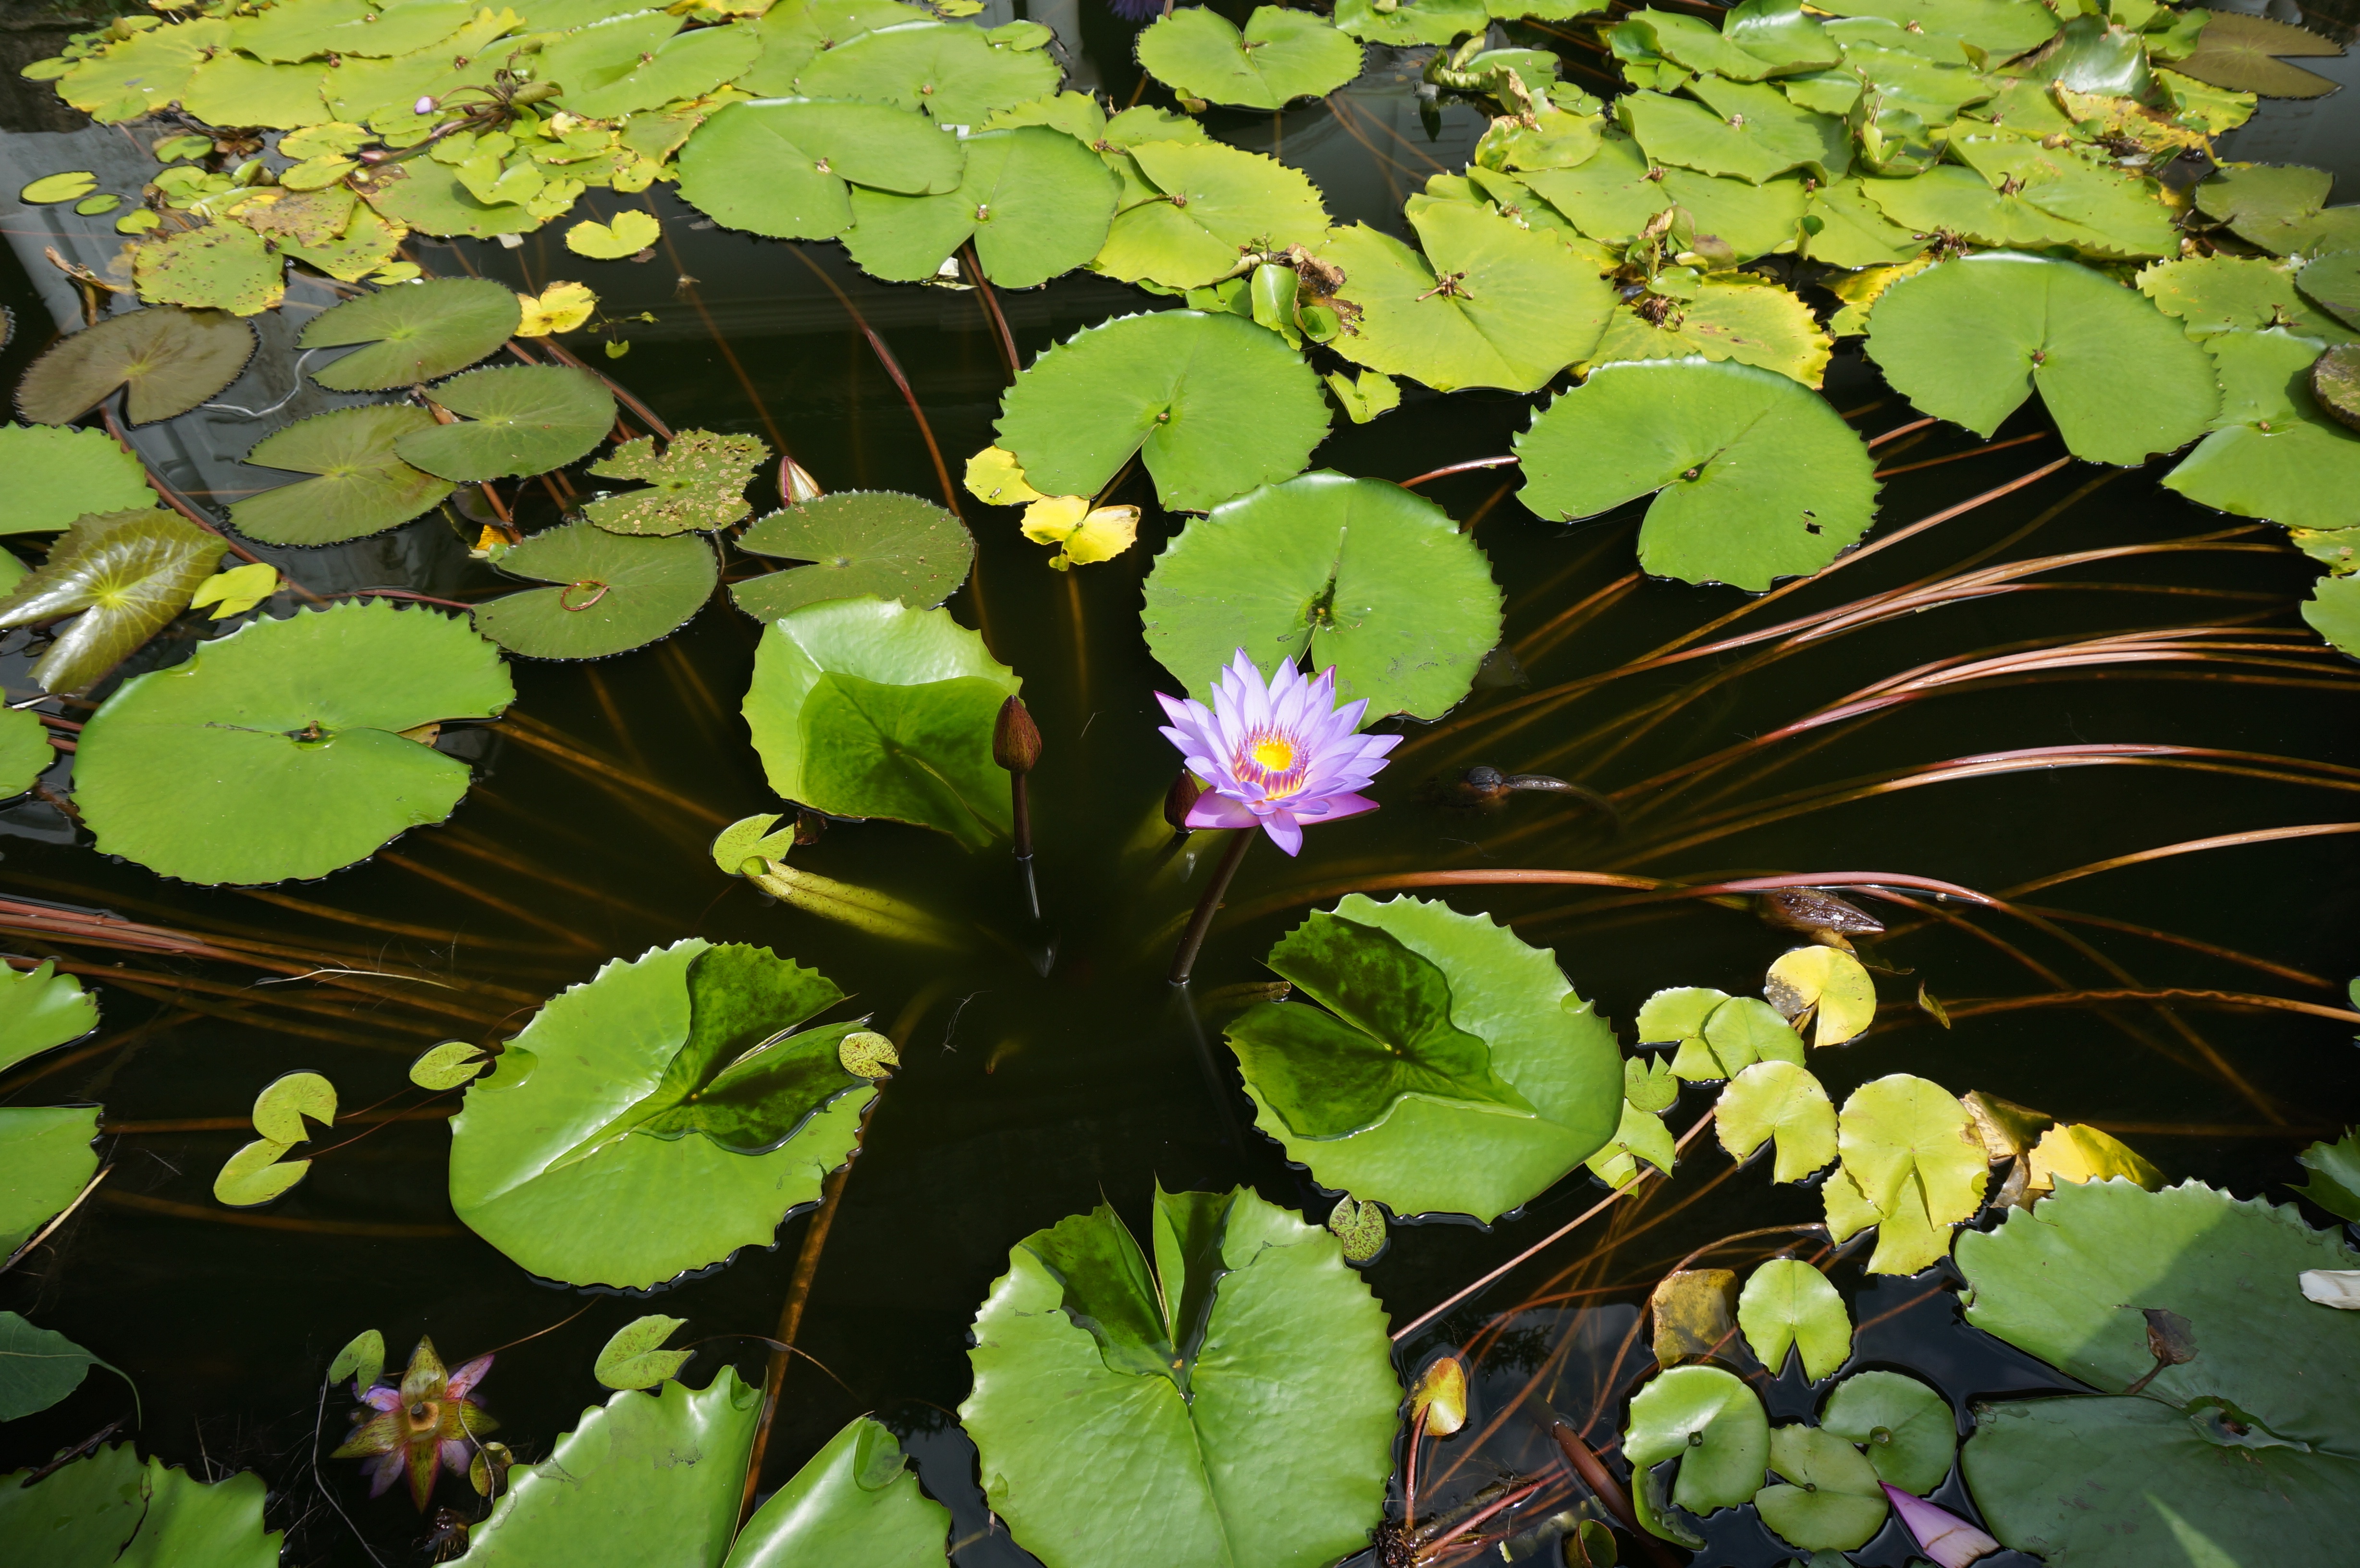
water, nature, blossom, plant, leaf, flower, adventure, tourist, pond, green, jungle, symbol, tropical, journey, autumn, island, asia, botany, blue, garden, tourism, aquatic plant, flora, wildflower, shrub, culture, exotic, woodland, oriental, banita tour, banita, traditional, ecosystem, sri lanka, ceylon, cultural, destinations, flowering plant, blue water lily, nymphaea nouchali, annual plant, land plant, the water lily, the national flower of sri lanka